James Foote

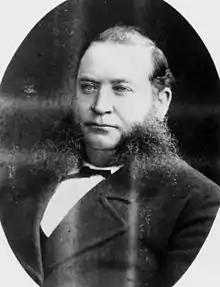
James Foote, circa 1880

James Foote (1829–1895) was a politician in Queensland, Australia. He was a Member of the Queensland Legislative Assembly and a mayor of the Borough of Ipswich.